War of the Dead

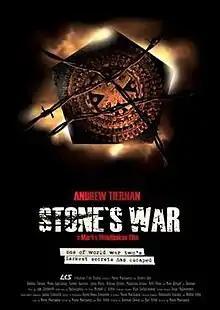
Pre-release poster as "Stone's War"

War of the Dead (also known as Stone's War) is a 2011 action horror film written and directed by Marko Mäkilaakso and starring Andrew Tiernan, Mikko Leppilampi, Jouko Ahola, Samuli Vauramo, Andreas Wilson, Mark Wingett, and Antti Reini.